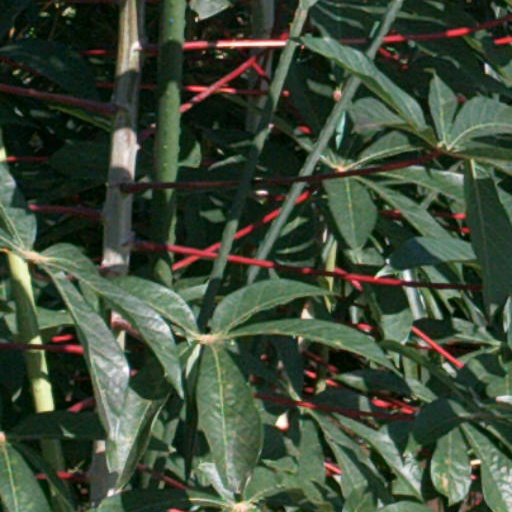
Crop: cassava